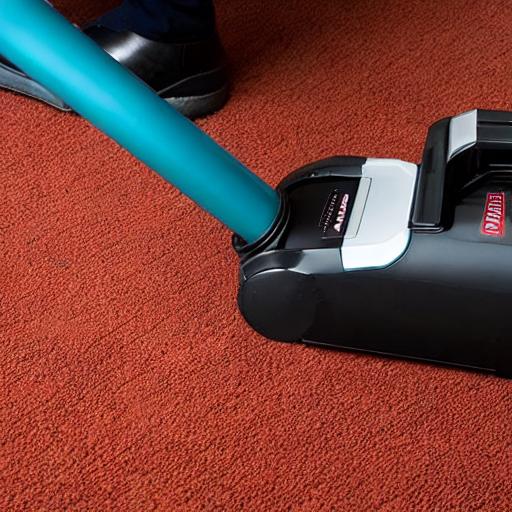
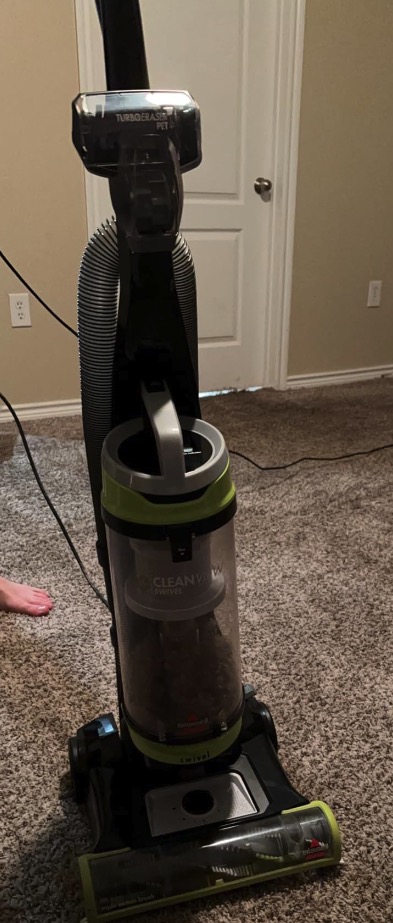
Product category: items_vacuum
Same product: no